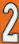
Number: 2